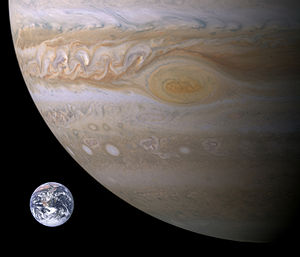
Solsystemet / Det ydre solsystem / De ydre planeter
Størrelsesforholdet mellem Jorden og Jupiter.
Solsystemet består af Solen og de himmellegemer som den binder til sig gennem sin gravitation. Solsystemet har sin oprindelse i et gravitationelt kollaps af en gigantisk gas- og støvsky for 4,6 milliarder år siden.